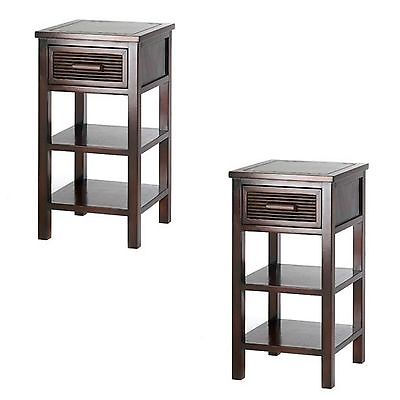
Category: table